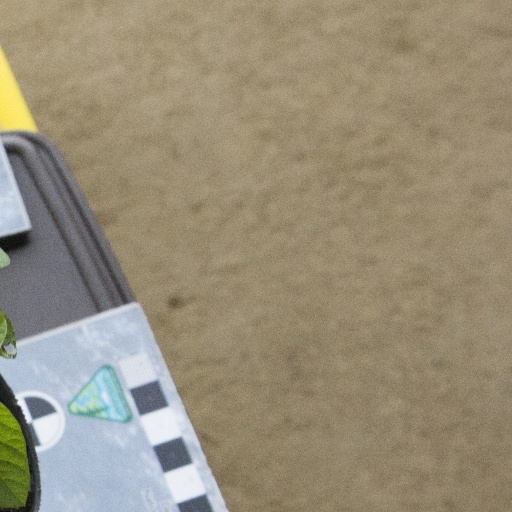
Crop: soybean